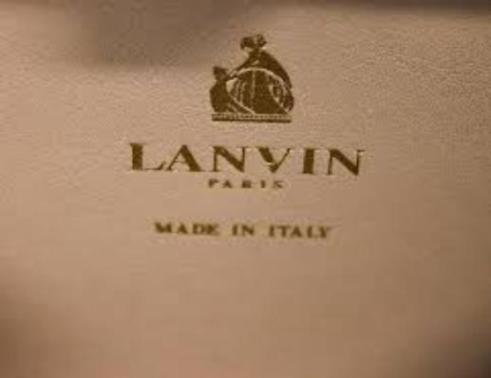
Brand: lanvin
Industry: Necessities